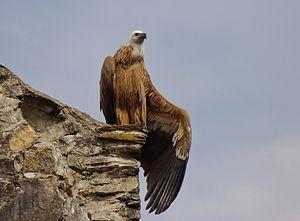
Le Béarn, situé au nord-ouest des Pyrénées, est une ancienne principauté souveraine puis une ancienne province française à partir de 1620. Depuis 1790, le Béarn fait partie du département des Pyrénées-Atlantiques et depuis 2016 de la région Nouvelle-Aquitaine. Les intercommunalités béarnaises créent le pôle métropolitain Pays de Béarn en 2018. Le territoire béarnais regroupe la plaine des gaves de Pau et d'Oloron, les coteaux qui les entourent — Vic-Bilh, Soubestre, Entre-Deux-Gaves — et les trois hautes vallées pyrénéennes d'Ossau, Aspe et Barétous.